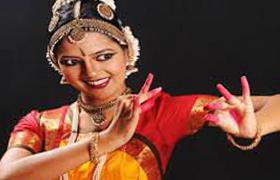
Dance form: bharatanatyam